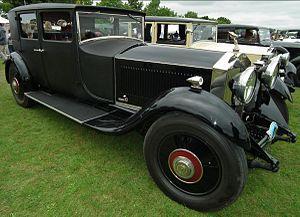
Weymann Fabric Bodies est une conception brevetée de fuselages d'avions et de carrosseries légères pour véhicules à moteur. Le système utilise un cadre en bois articulé recouvert de tissu. Il fut très populaire sur les voitures dans les années 1920 jusqu'au début des années 1930 parce qu'il réduisait les grincements et les craquements entendus dans l'habitacle par son utilisation d'articulations flexibles entre montants de carrosserie.